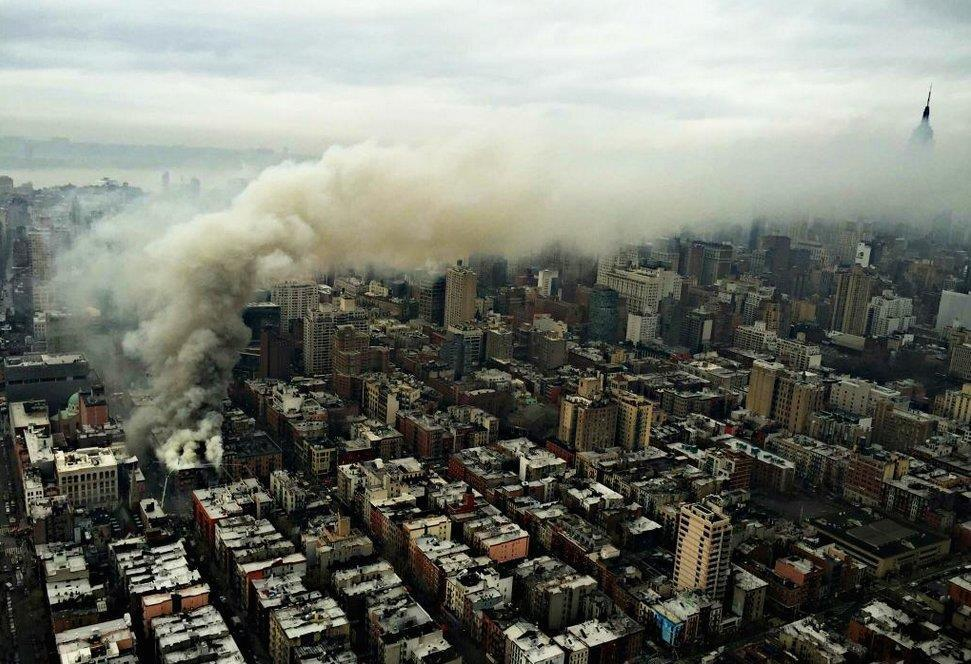
Fire: no
Smoke: yes